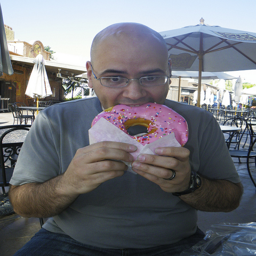
A man is eating a big pink doughnut.
a man with glasses eating an enormous pink donut
A man wearing glasses eats a large pink doughnut.
A man biting into a large doughnut with pink icing and sprinkles.
Man eats a big pink sprinkled donut